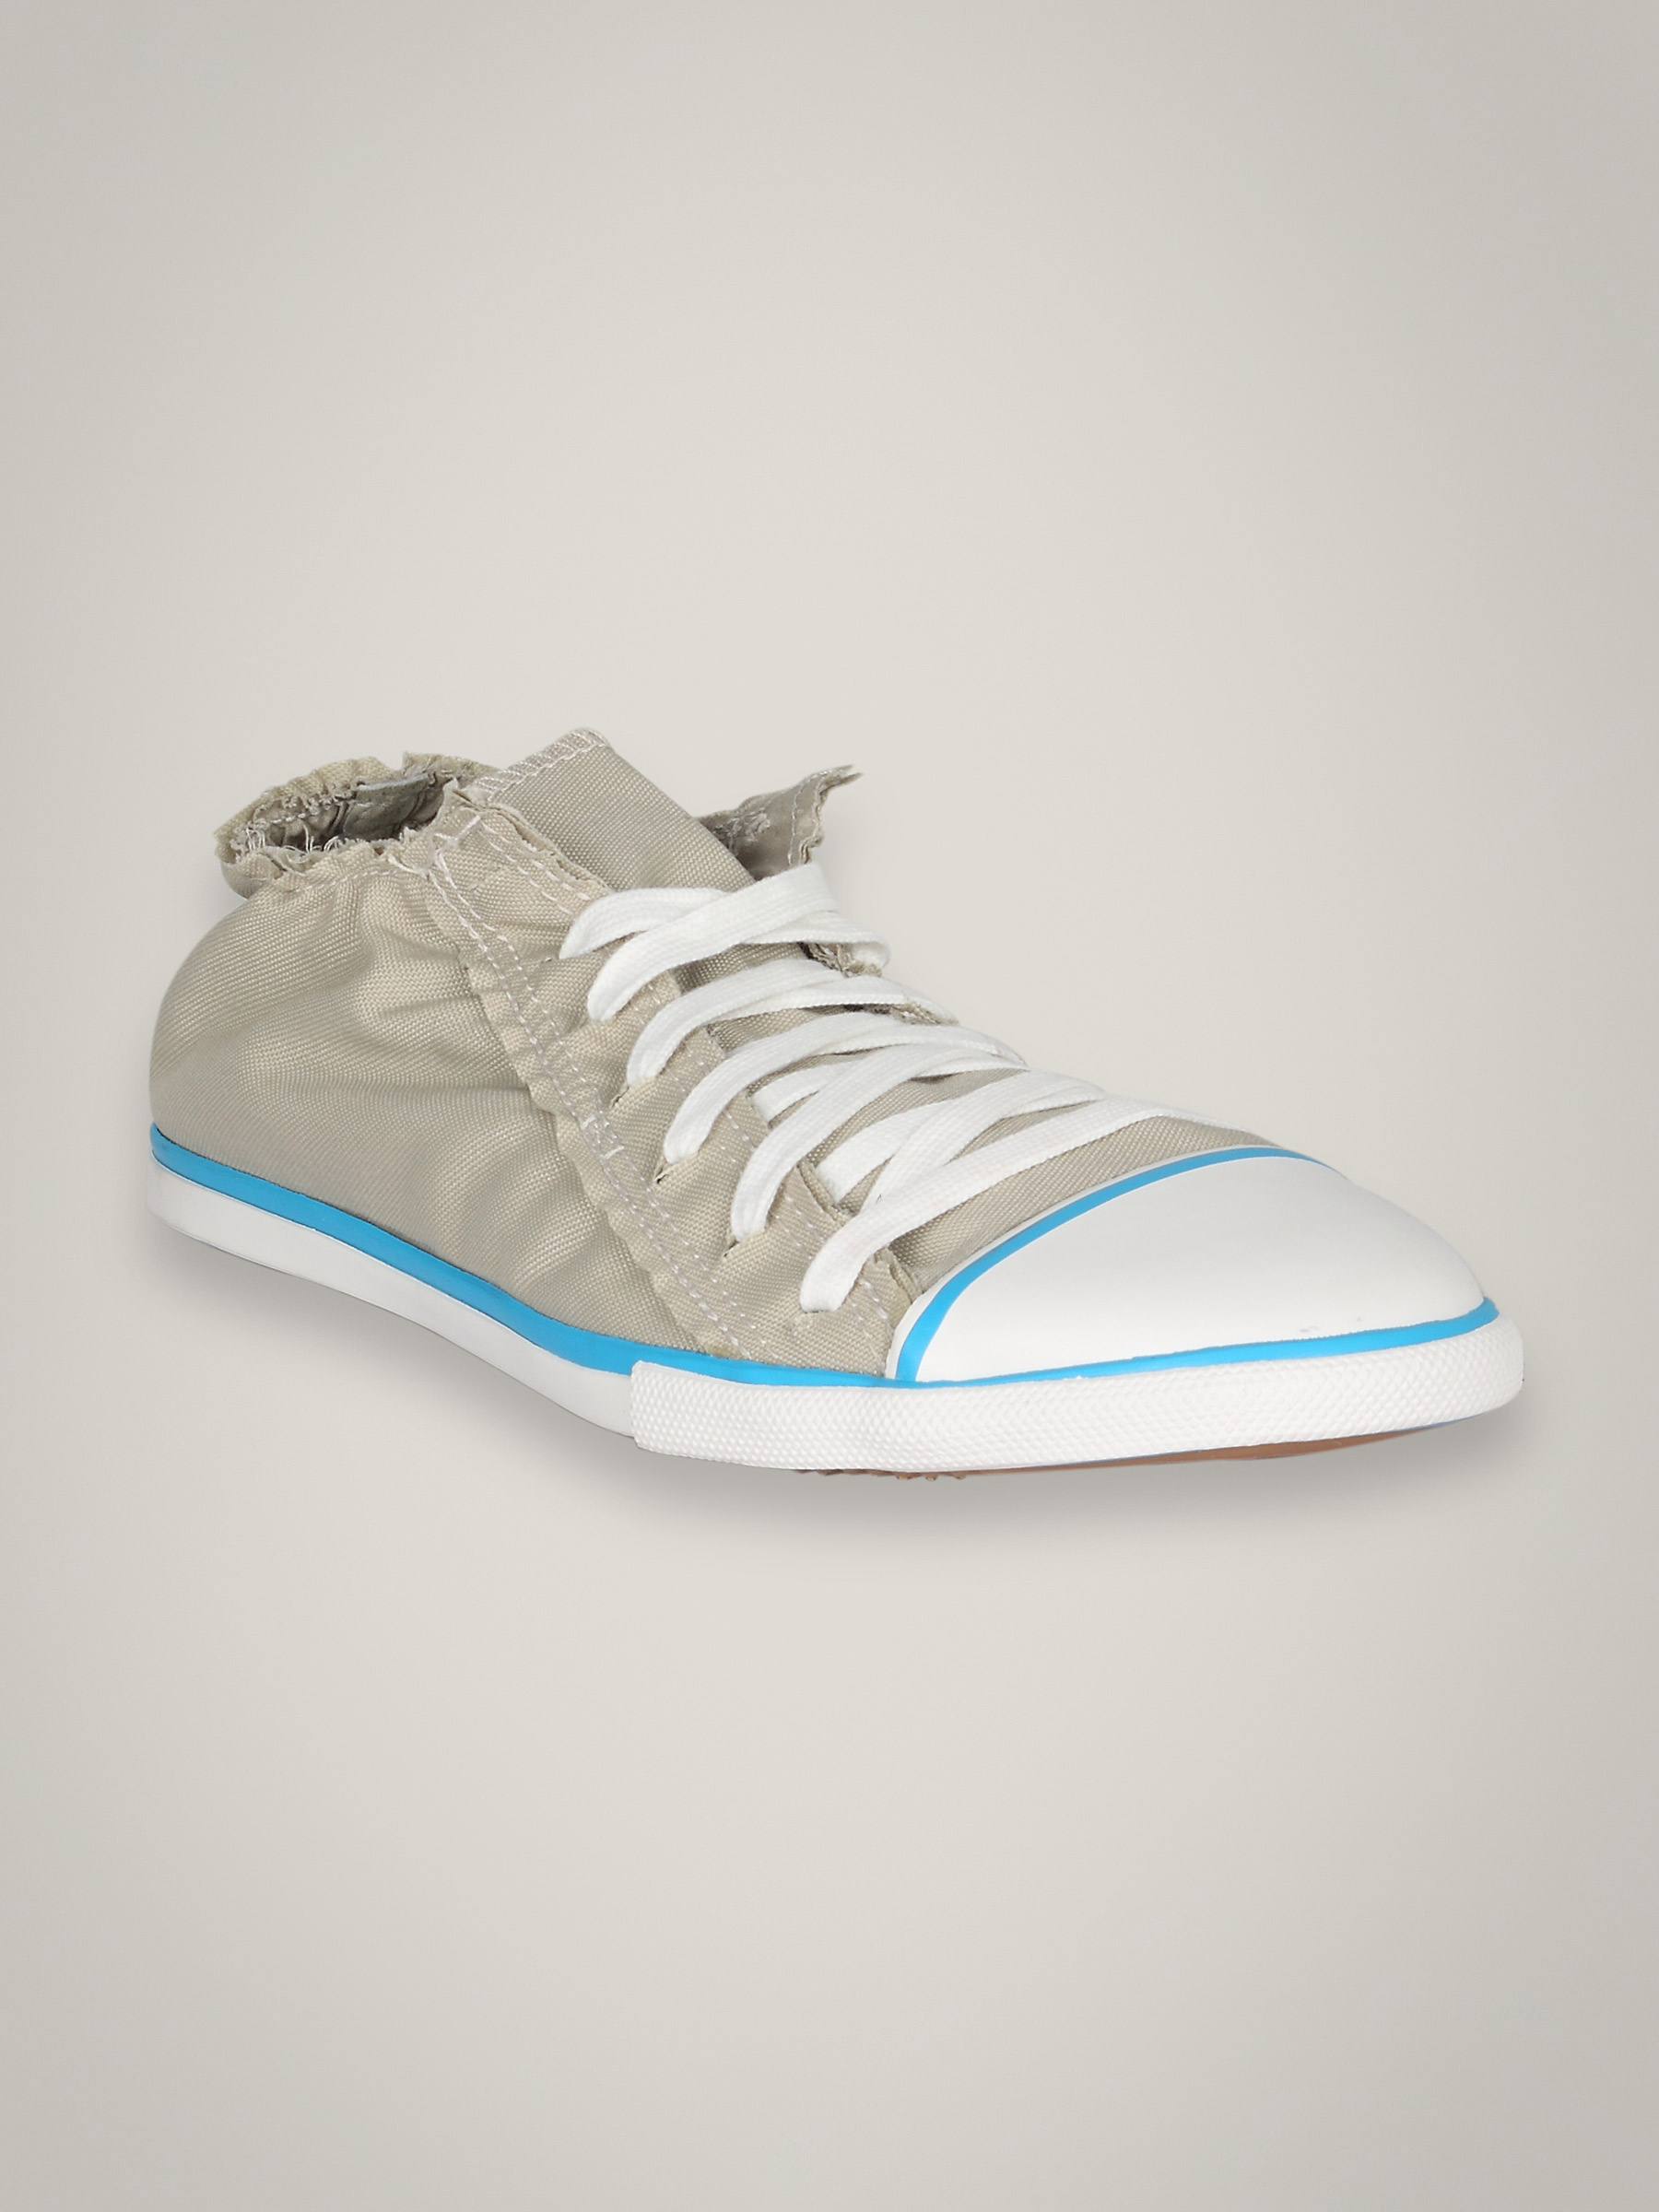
Puma Unisex Scrunch Grey Shoe
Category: Footwear / Shoes / Casual Shoes
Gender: Unisex
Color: Grey
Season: Summer 2011
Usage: Casual